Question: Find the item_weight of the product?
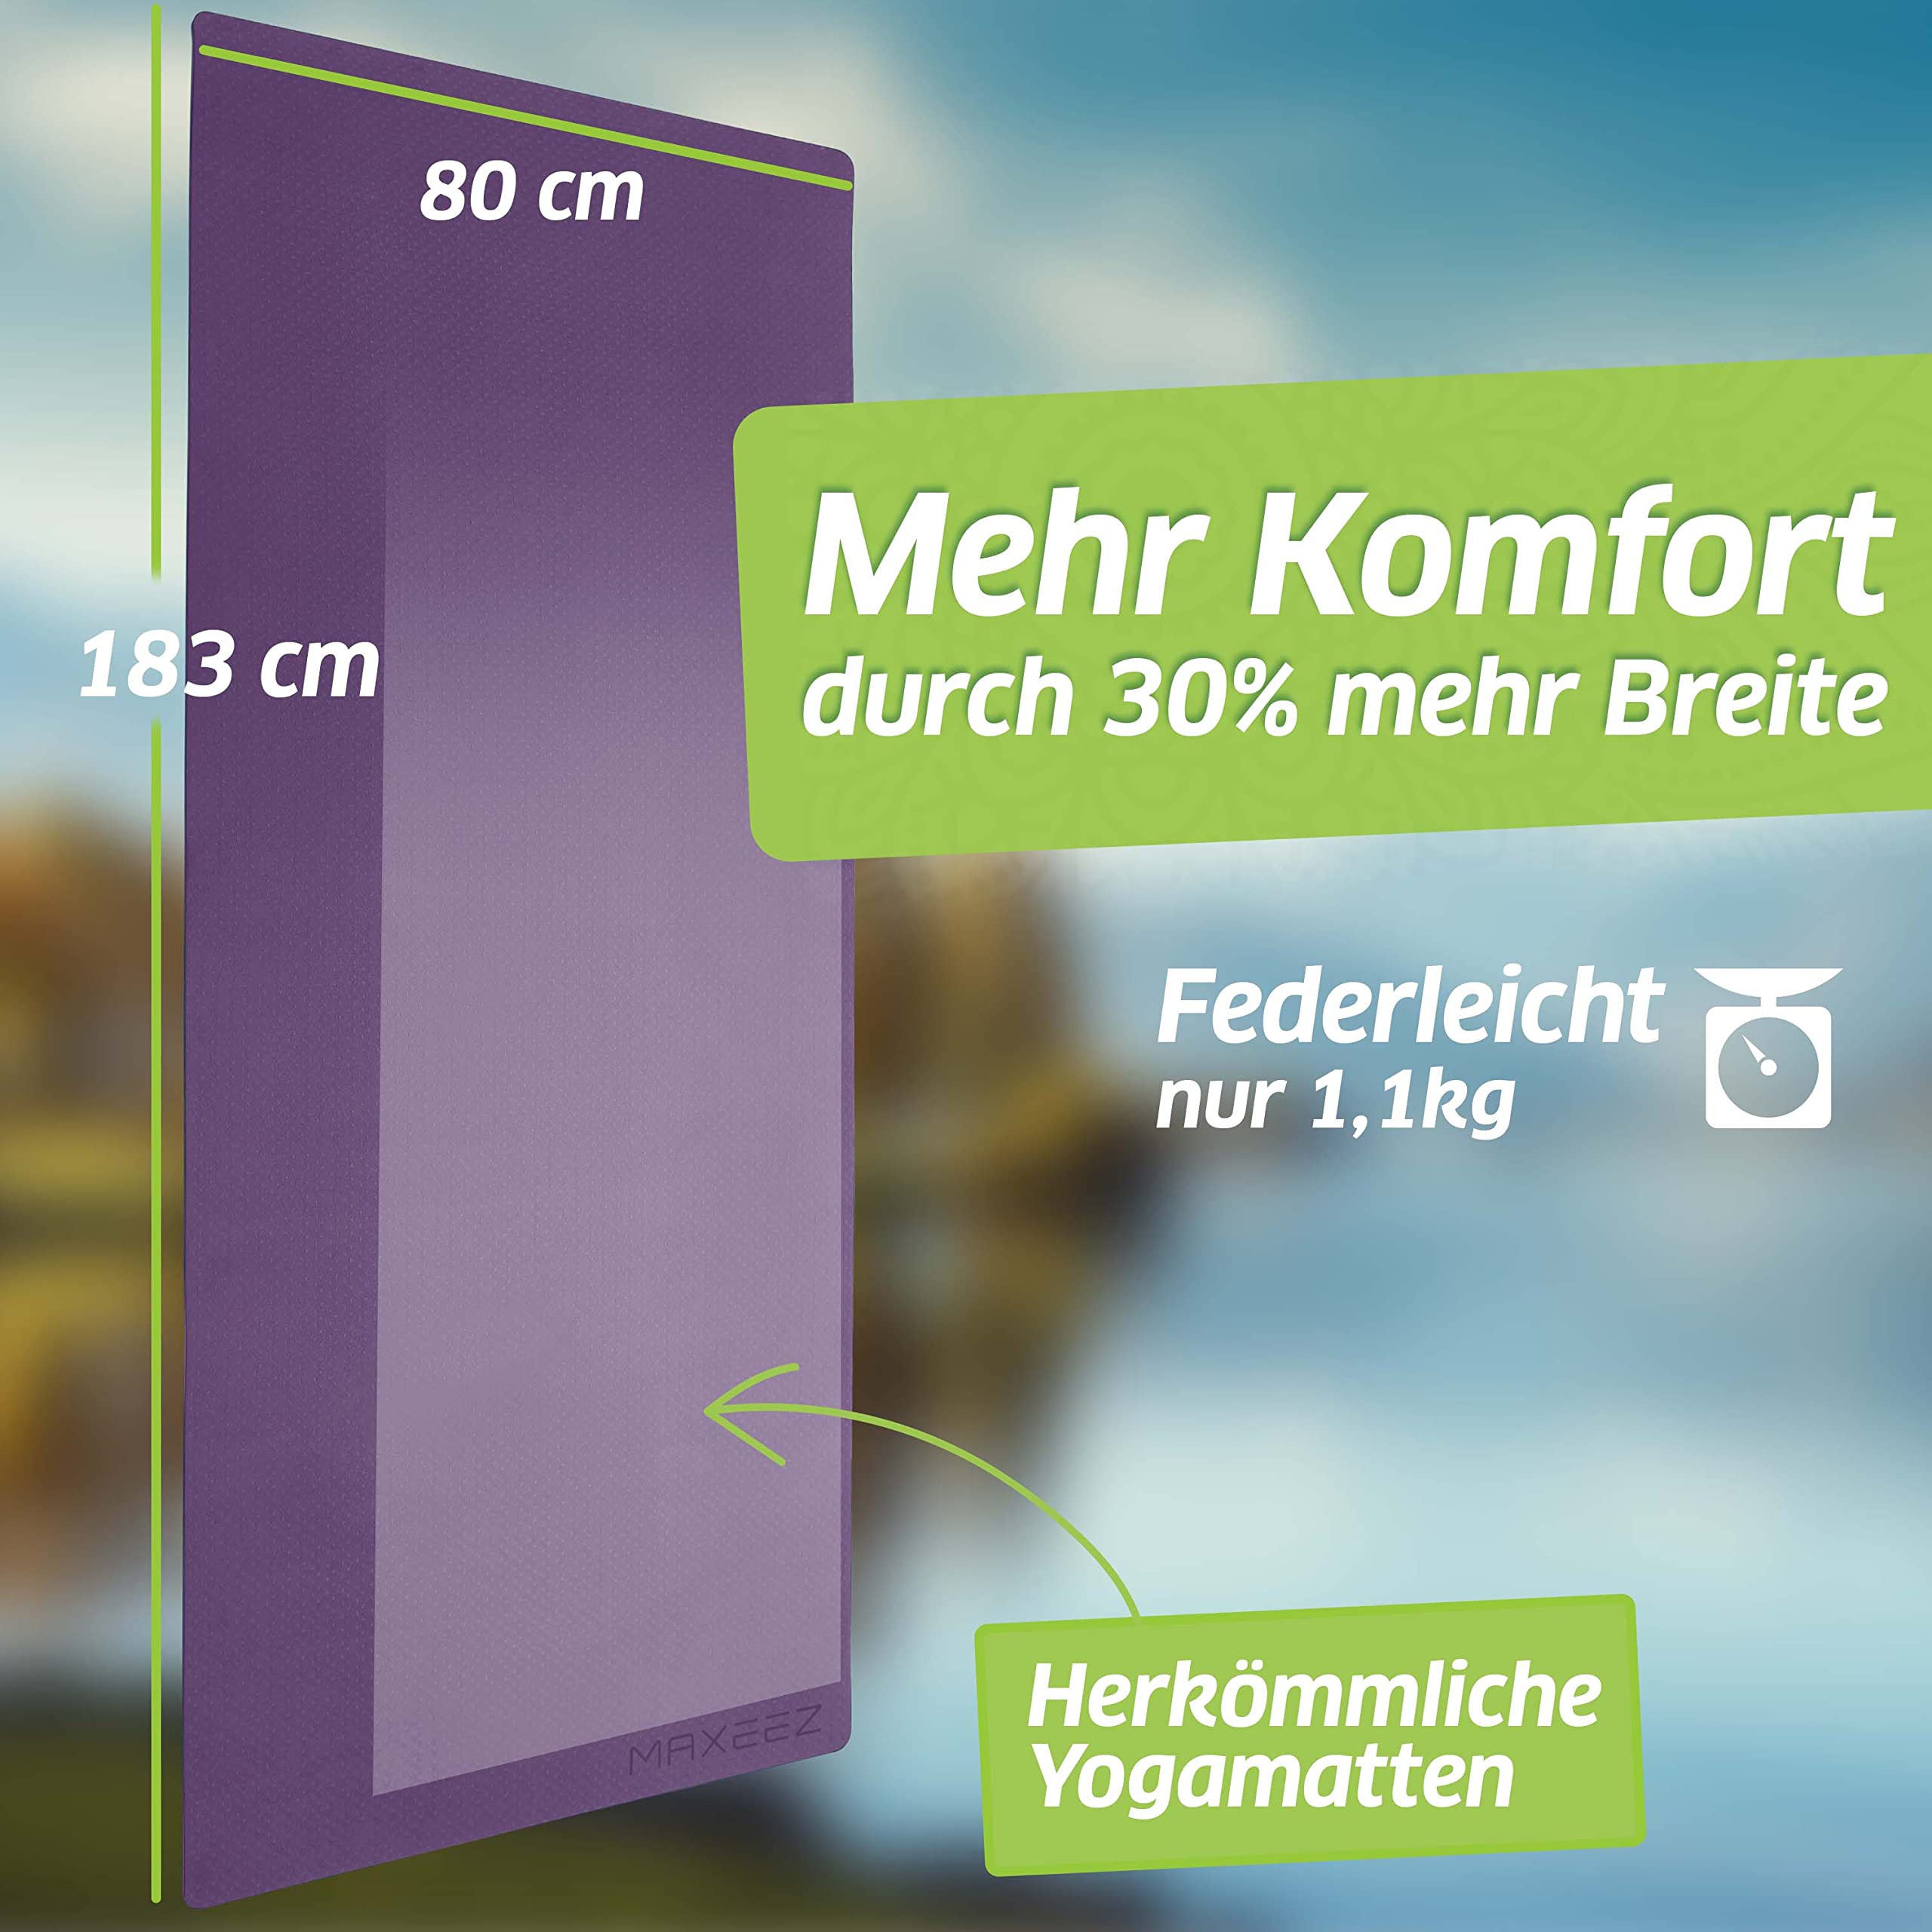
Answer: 1.1 kilogram